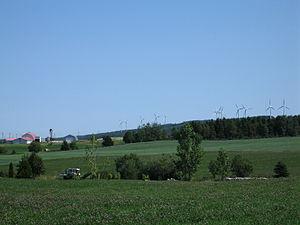
Parc éolien à Saint-Ulric, à l'ouest de Matane (Québec).
Matane est un canton canadien de l'est du Québec situé dans la municipalité régionale de comté de La Matanie dans la région administrative du Bas-Saint-Laurent. Il a été proclamé officiellement le 2 décembre 1834. Il couvre une superficie de 31 080 hectares. Ce territoire agroforestier est réputé pour sa villégiature et ses éoliennes. Il est sillonné par la rivière Blanche.
La Matanie est une municipalité régionale de comté de la région administrative du Bas-Saint-Laurent, dans la province de Québec, au Canada. Elle est composée de douze municipalités et d'un territoire non organisé. Son chef-lieu et unique ville est Matane, qui comprend plus de deux tiers de la population totale.
Le secteur de l'énergie au Québec présente les caractéristiques d'une économie industrialisée, mais certaines particularités lui confèrent une personnalité unique. Doté de milliers de rivières, de riches gisements éoliens et d'immenses forêts boréales, qui couvrent la moitié de son territoire, le Québec produit environ la moitié de toute l'énergie finale consommée par ses habitants en utilisant des sources renouvelables. Selon certaines données encore à confirmer, le Québec disposerait également de ressources pétrolières et gazières significatives encore inexploitées.